Nicholas Eveleigh (died 1618)

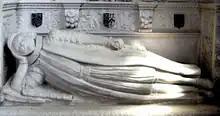
Effigy of Nicholas Eveleigh, Bovey Tracey Church. Above are the arms of Eveleigh and Eveleigh impaling Bray ("Argent, a chevron between three eagle's legs erased sable")

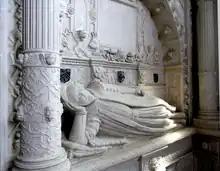
Detail of effusive strapwork decoration on monument to Nicholas Eveleigh, Bovey Tracey Church, with inexplicable inscription above "1620 ID"

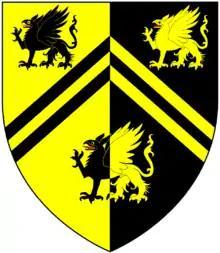
Arms of Eveleigh: "Per pale or and sable, two chevronels between three griffins passant counterchanged"

Nicholas Eveleigh (1562–1618) of Parke in the parish of Bovey Tracey in Devon, was an utter barrister, and served as Steward of the Stannary Court of Ashburton, Devon. He died aged 56 when the roof of Chagford Stannary Courthouse collapsed, killing him and nine others. His "sumptuous" monument survives in Bovey Tracey Church.